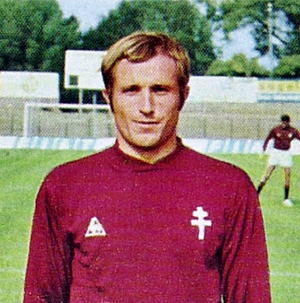
Gérard Hausser est un footballeur français né le 28 octobre 1941 à Strasbourg. Il était attaquant.